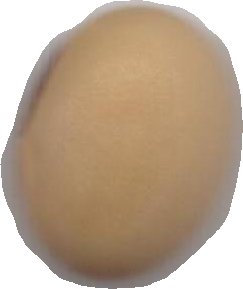
Variety: Anjasmoro